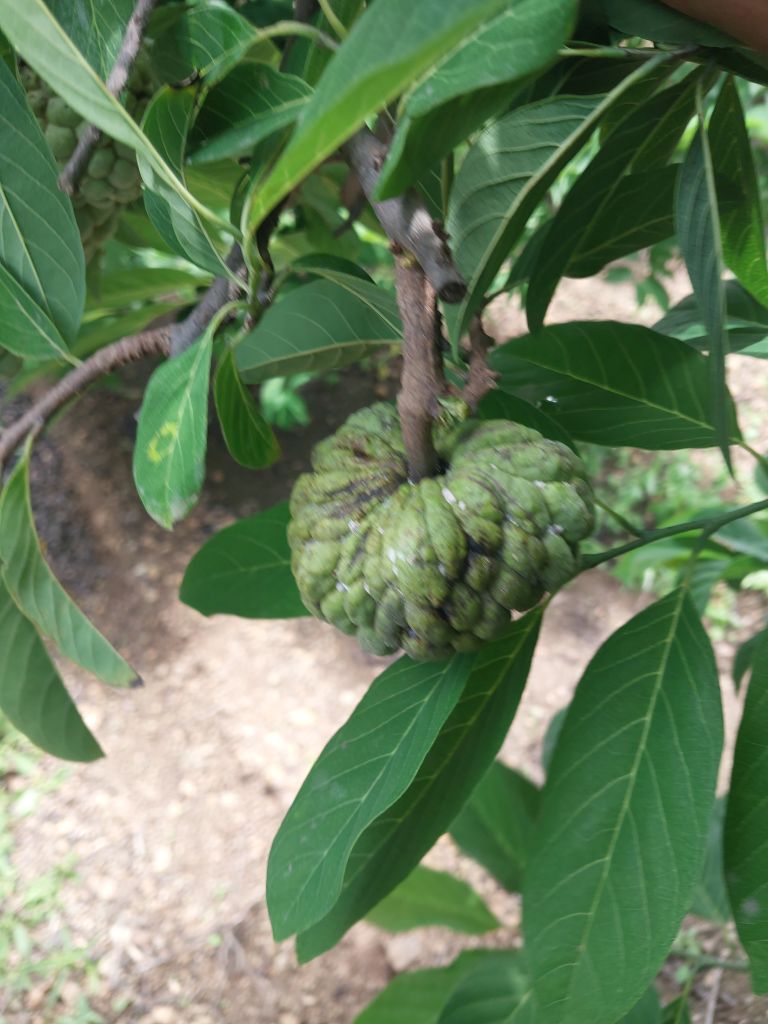
Disease label: Leaf spot on fruit